Ménesplet

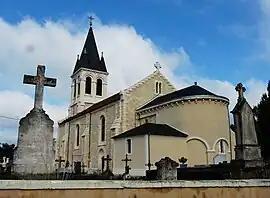
The church in Ménesplet

Ménesplet is a commune in the Dordogne department in Nouvelle-Aquitaine in southwestern France.